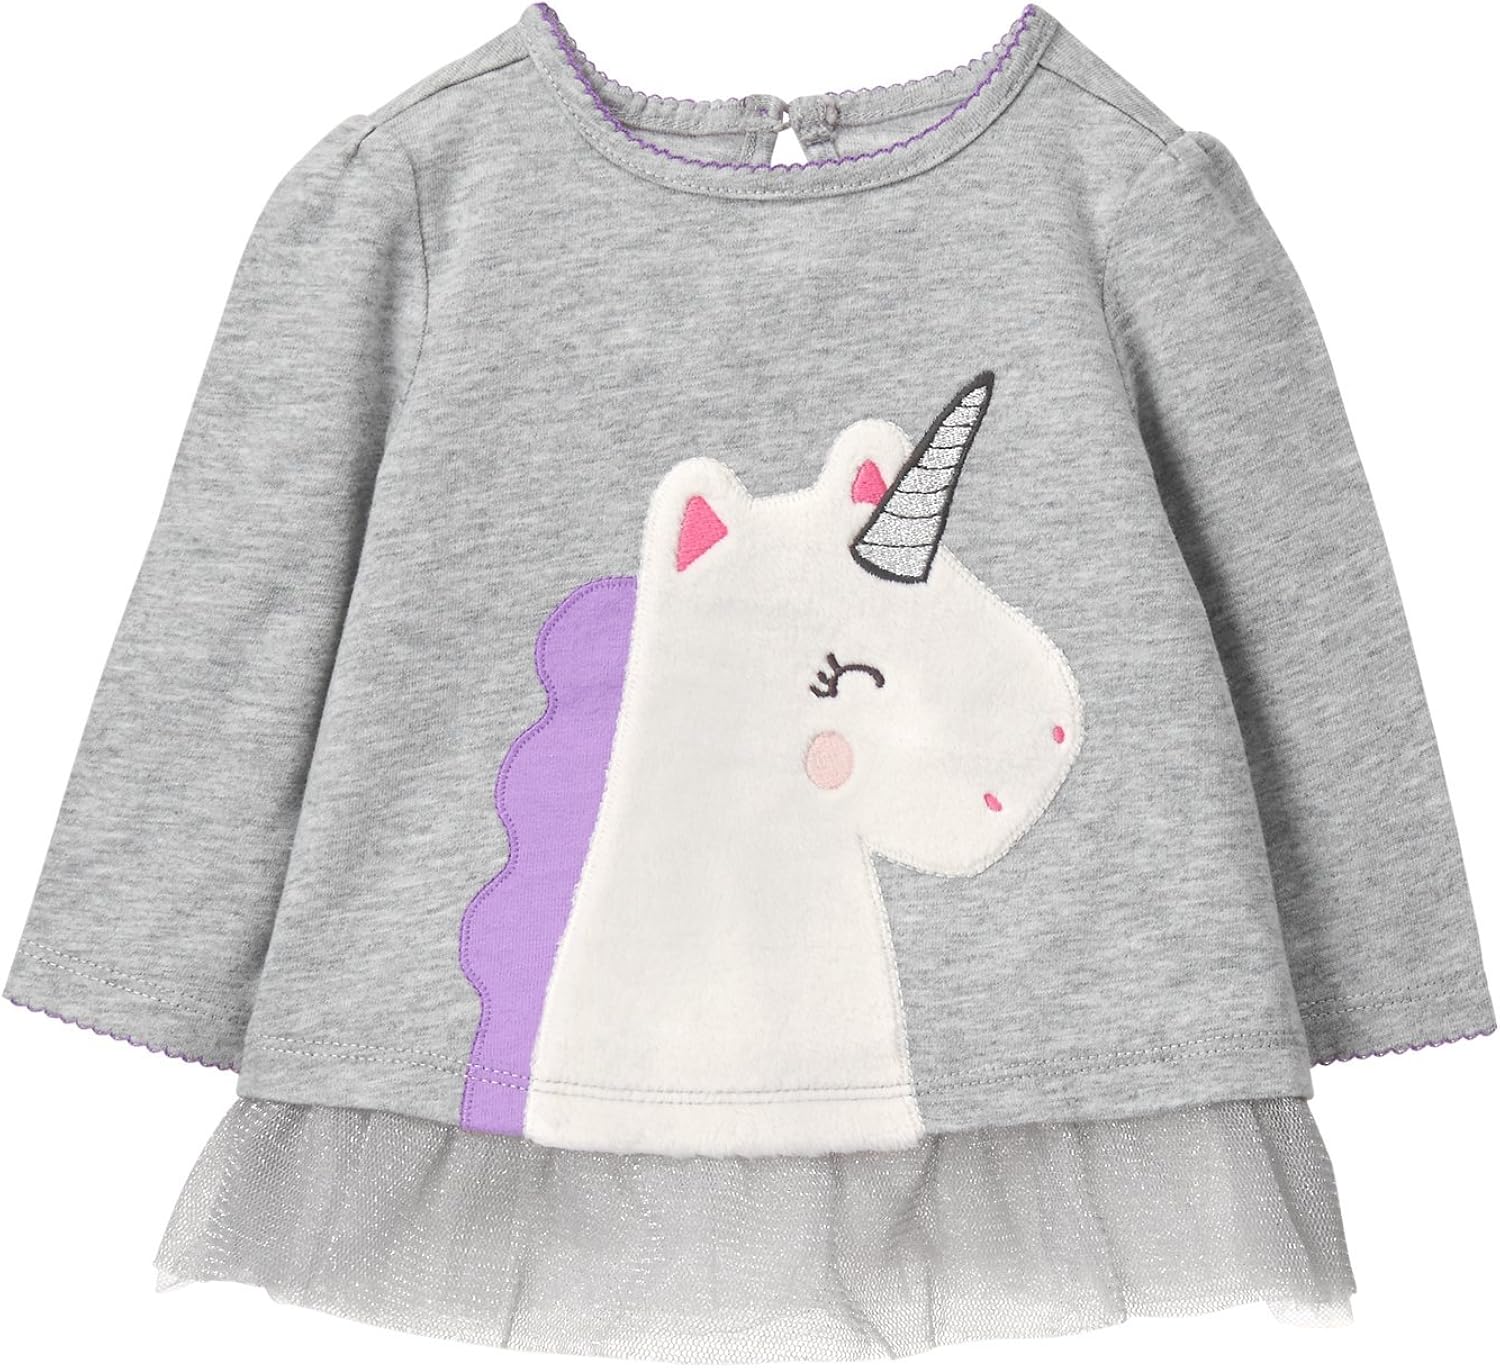
Gymboree Baby Girls Unicorn Tutu Top
Category: AMAZON FASHION
Unicorn tutu top; fun fall fashion your little one will love to play in
Features: Body & Sleeves: 100% Cotton; Peplum: 87% Nylon, 13% Metallic | Imported | Button closure | Machine Wash | Keyhole button back | Features textured appliqués with embroidery | Pieced tutu trim